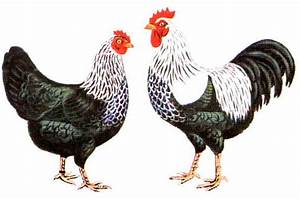
Label: gallina